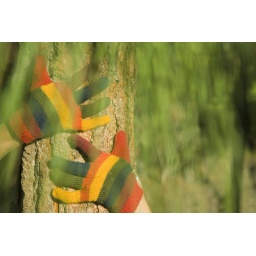
Womans hands in colorful gloves hugging a pine tree